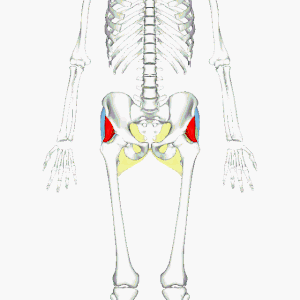
Le muscle glutéal est un muscle du membre inférieur ou muscle fessier peut faire référence au :